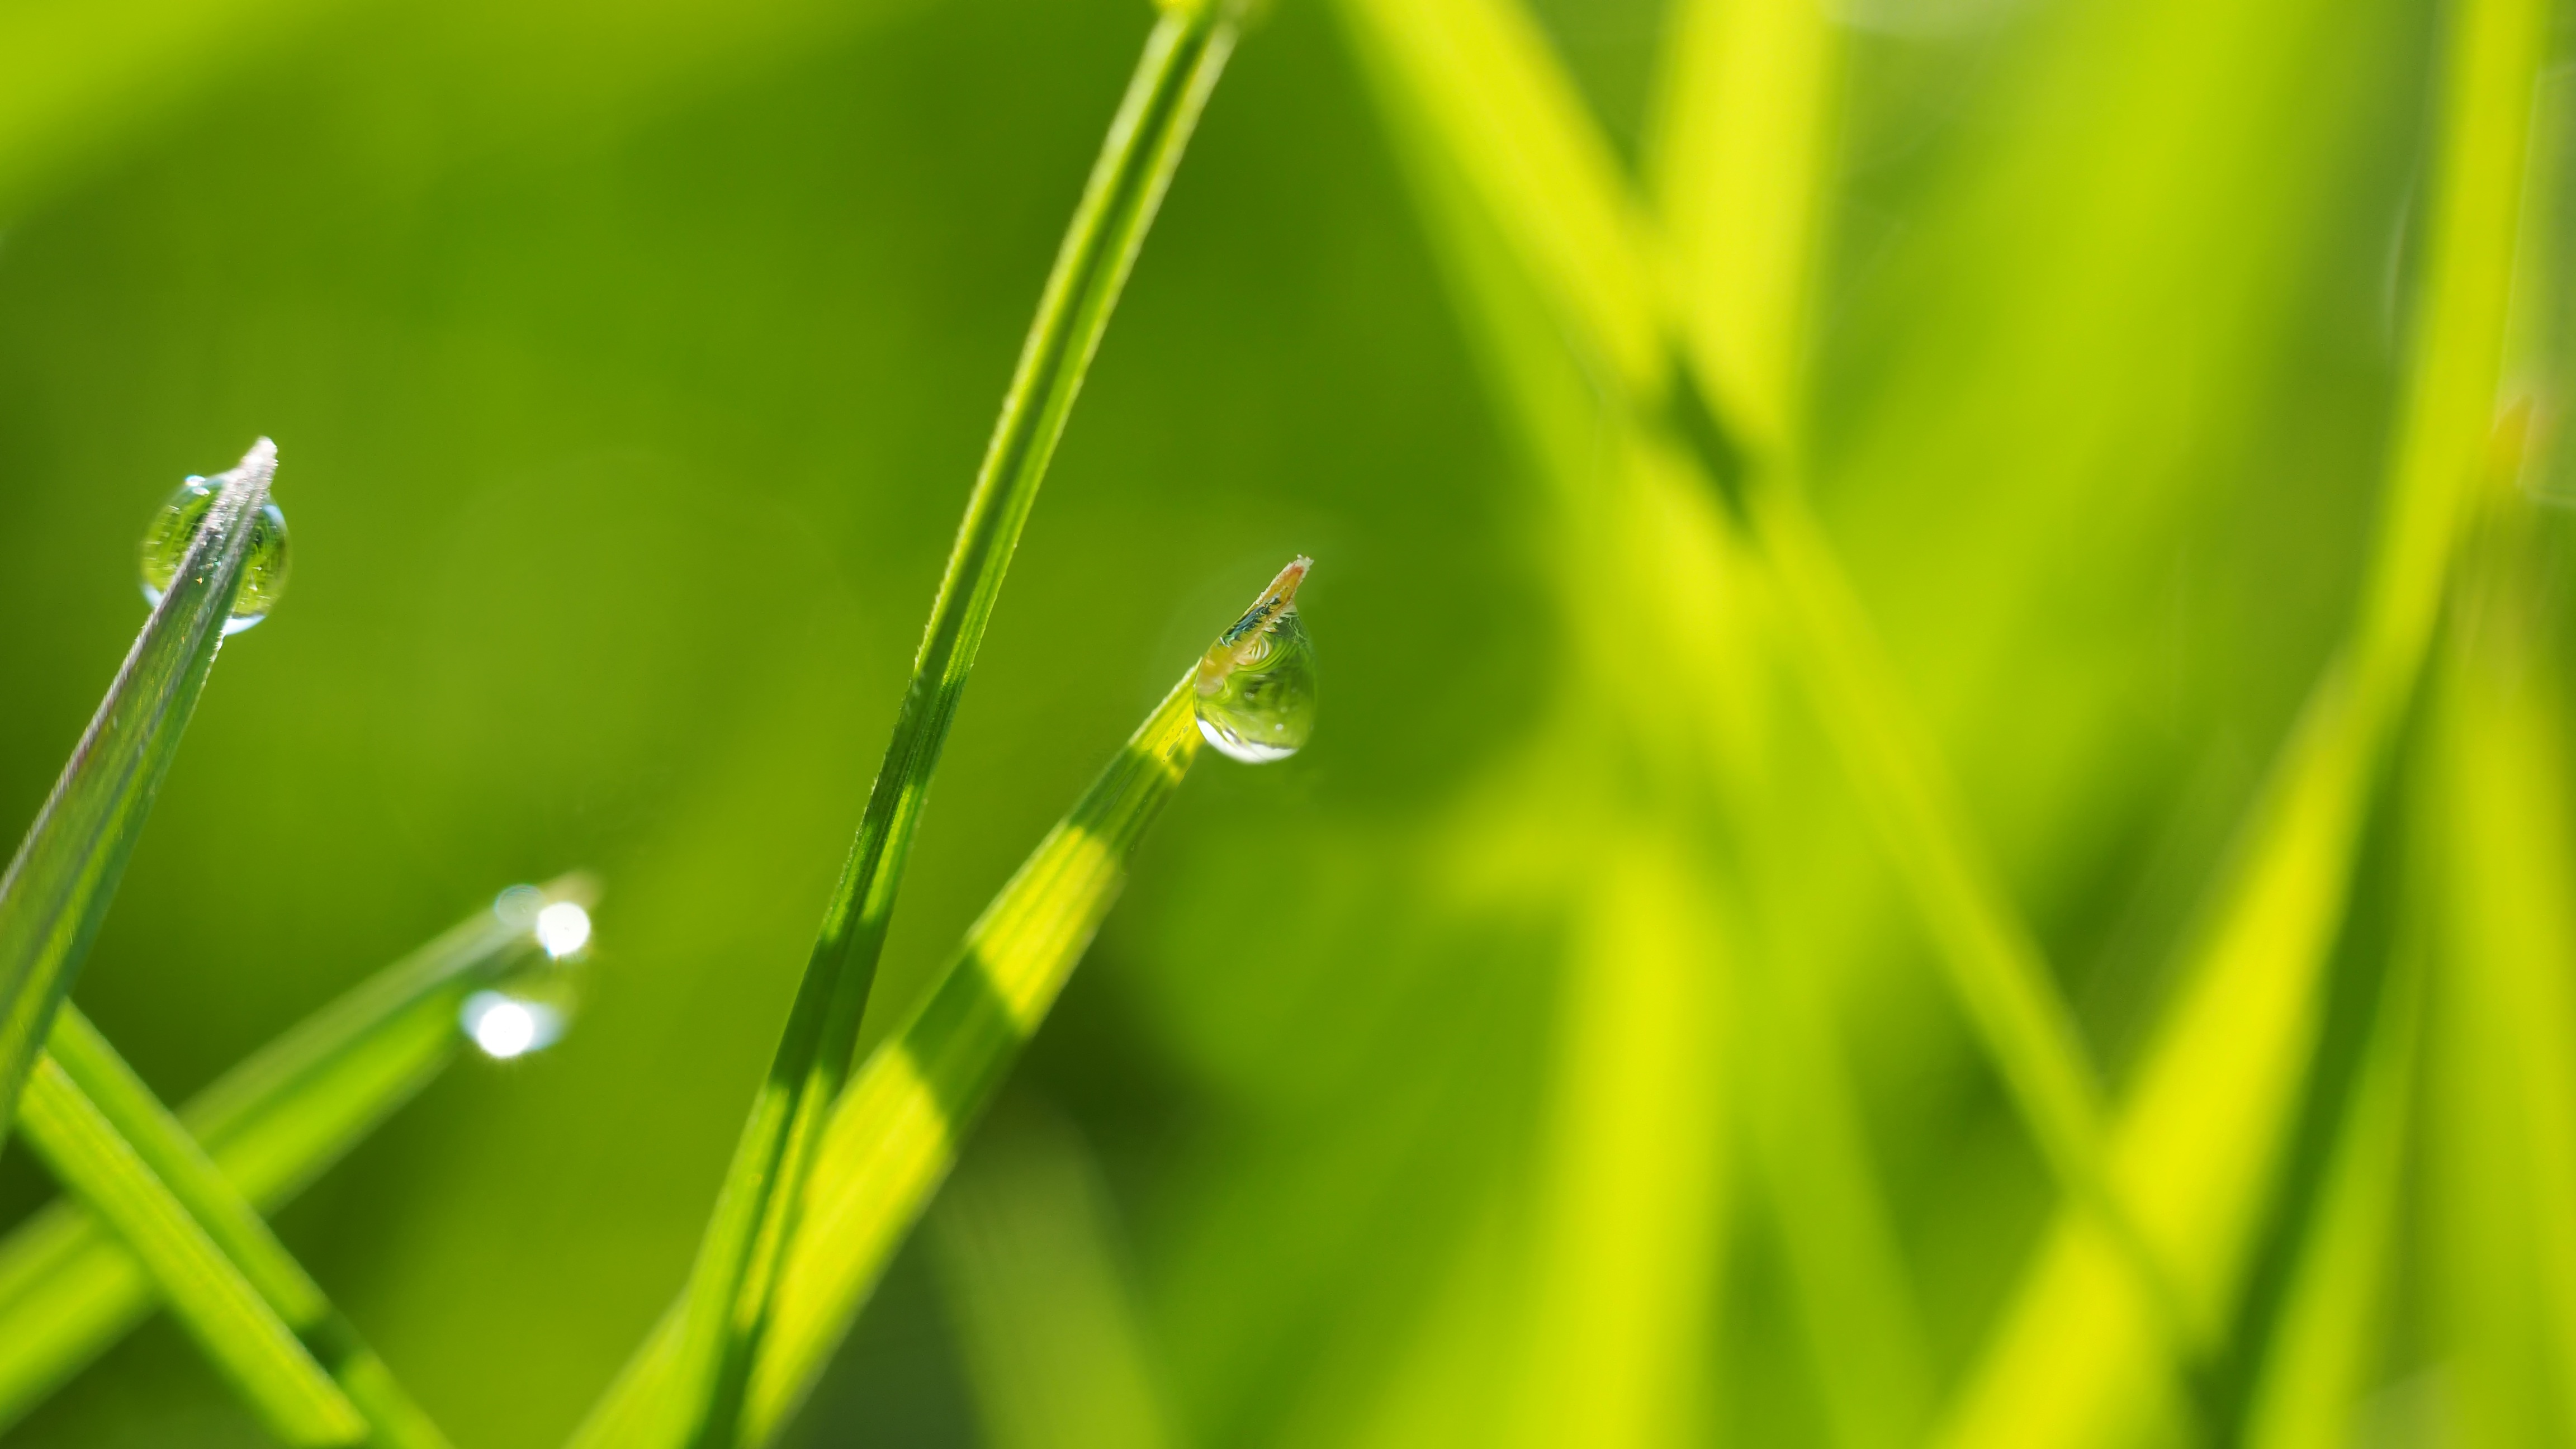
water, nature, grass, dew, plant, field, lawn, photography, meadow, prairie, sunlight, leaf, flower, live, green, yellow, flora, wildflower, close up, grassland, moisture, macro photography, grass family, plant stem